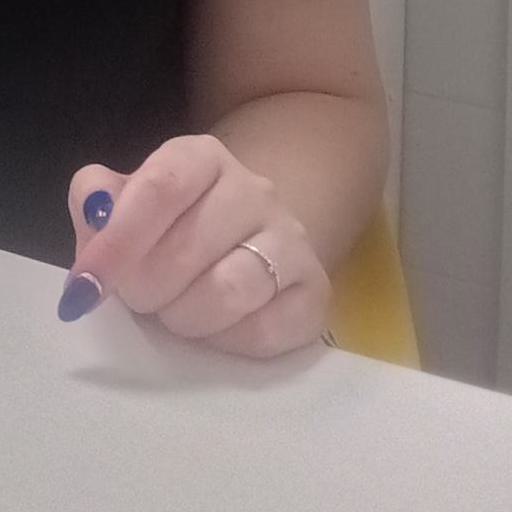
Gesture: no_gesture